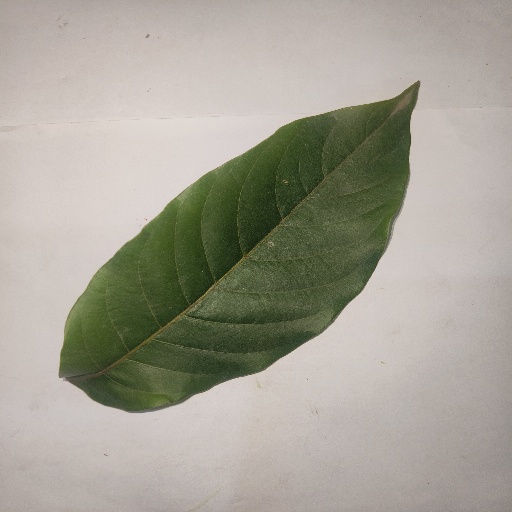
Species: HariTaki
Leaf condition: Healthy Leaf